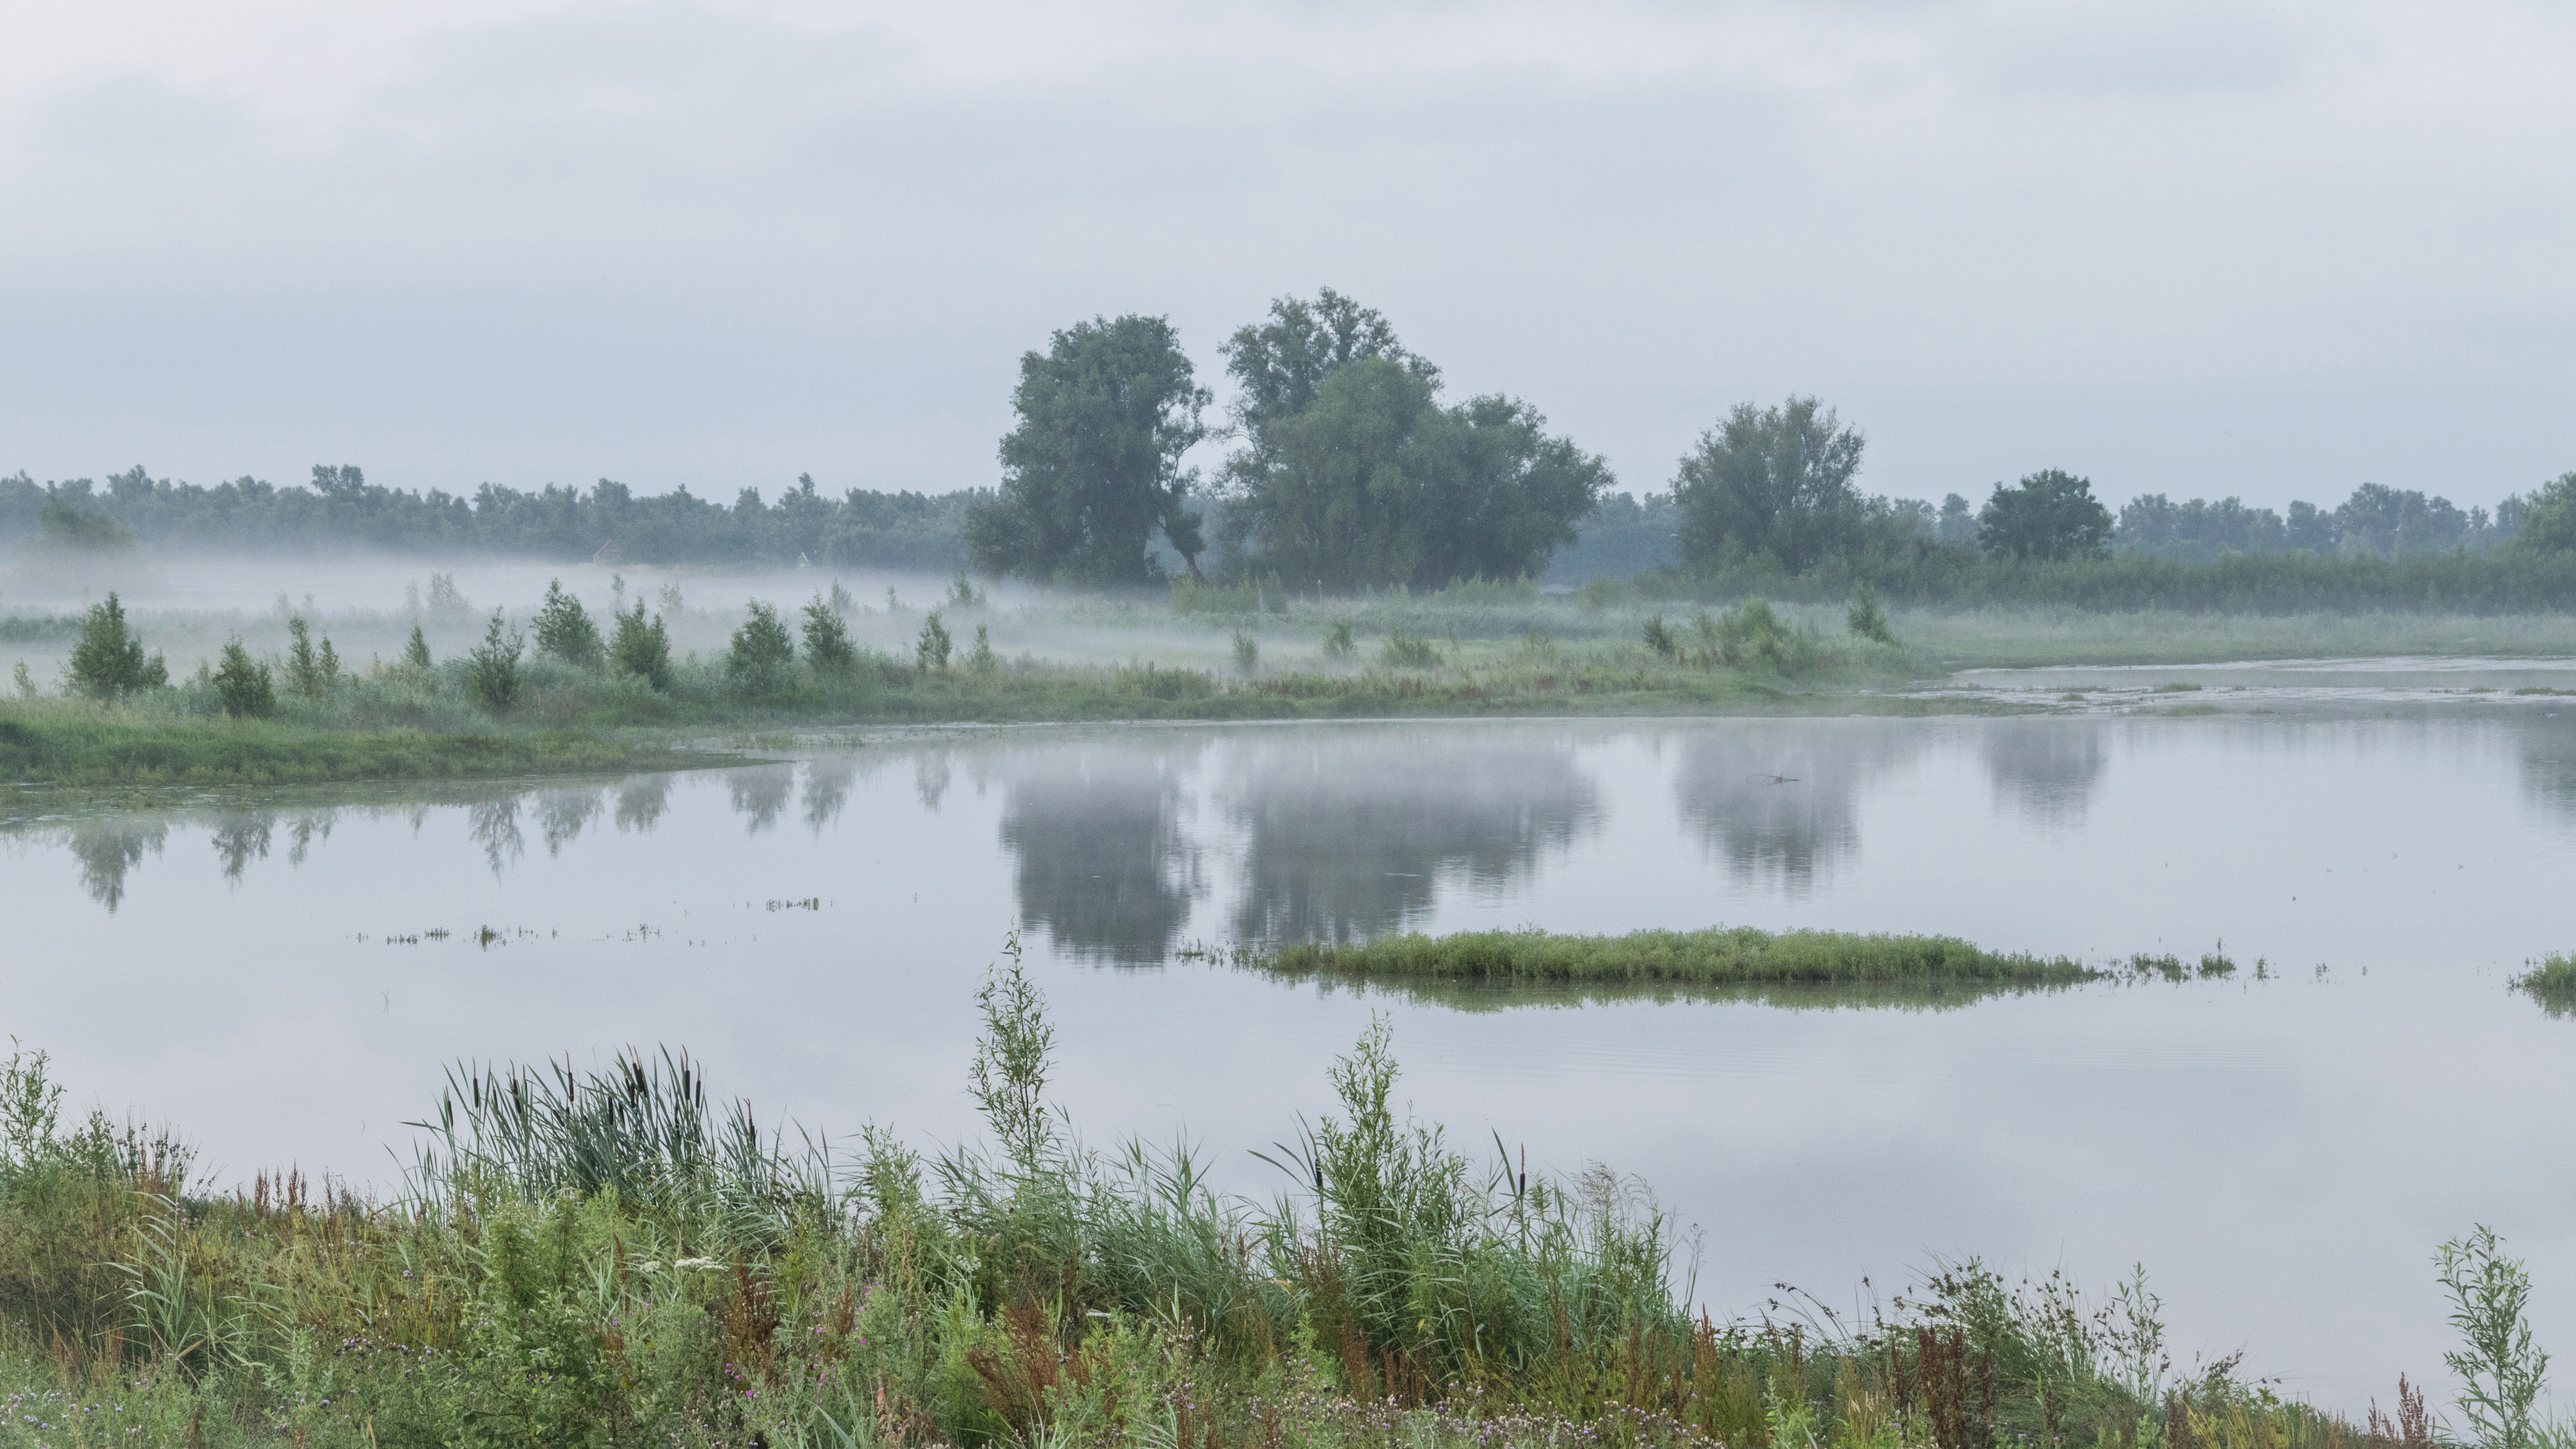
tree, water, nature, grass, outdoor, marsh, swamp, fog, mist, photography, meadow, lake, river, pond, reflection, reservoir, nikon, waterway, trees, nederland, netherlands, zuidholland, outdoorphotography, wetland, bog, floodplain, habitat, gras, loch, ecosystem, paulvandevelde, pdvandevelde, padagudaloma, natuurfotografie, dordrecht, biesbosch, tongplaat, nederlandinfotos, hollandse, salt marsh, nevel, fen, fish pond, natural environment, atmospheric phenomenon